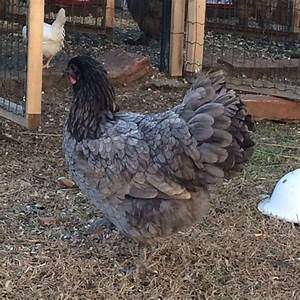
Label: chicken